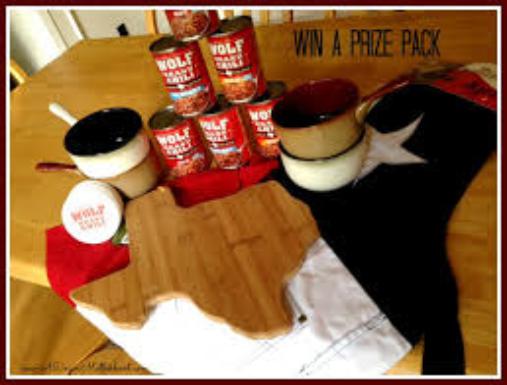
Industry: Food